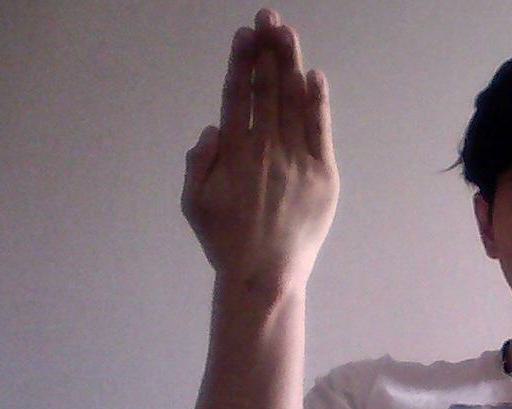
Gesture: stop_inverted